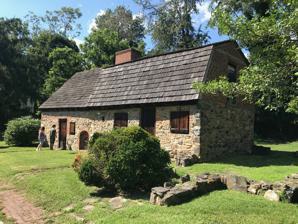
Building: Caleb Pusey House
Country: United States of America
Year built: 1683
Historic house in Pennsylvania, United States United States historic place Caleb Pusey House U.S. National Register of Historic Places Viewed from the SE in Aug 2023 Show map of Pennsylvania Show map of the United States Location 15 Race St., Upland, Pennsylvania Coordinates 39°51′4″N 75°23′13″W / 39.85111°N 75.38694°W / 39.85111; -75.38694 Built 1683 Architectural style Vernacular Jacobethan NRHP reference No. 71000706 Added to NRHP March 11, 1971 The Caleb Pusey House , built in 1683 near Chester Creek in Upland, Pennsylvania in the United States, is the oldest English-built house in Pennsylvania .  It is the only remaining house that William Penn , the founder of Pennsylvania, is known to have visited.  Caleb Pusey was a friend and business partner of Penn's.  They came over together in 1682 along with prefabricated mills intended for grinding flour and cutting lumber.  Pusey served as manager of the mills until his retirement in 1717. Since about 1960, the building and grounds have been owned by the Friends of the Caleb Pusey House, Inc. The house was in very poor condition, but was restored and the property has since been operated as a historic house museum. Caleb Pusey Caleb Pusey was a Quaker last maker (a maker of wooden foot molds for cobblers ) and a friend and business partner of William Penn , the founder of the Province of Pennsylvania .  A native of the parish of Lambourn, England, Pusey came to Pennsylvania from England in 1682 with his wife, Anne Worley, and her two sons from her first marriage, Francis and Henry. They traveled with Penn on his ship The Welcome , and brought with them prefabricated grist and saw mills which they planned to erect in the province and Pusey was to be the manager.  Many of the passengers were Quakers who were leaving to escape religious persecution.  Anne's first husband died while in prison for refusal to attend the Church of England. : p2 The voyage of the Welcome was tragic; there was small pox aboard and 30 of the 100 passengers died. : p3 Pusey had 250 acres of land, sold and deeded to him by Penn, which he would use to cultivate crops, 100 acres of which was adjacent to Chester Creek , near the intended site for the mill.  It was near the small Swedish settlement of Upland .  Pusey's land was called the Landingford Plantation. : p6 Pusey's land in Thomas Holme 's 1687 map.  Pusey's land is near center, adjacent to Chester Creek which empties into the Delaware River at the bottom.  Note the usage of the long s in Pusey's name. Pusey served in many official positions at various times.  These include Chester County Sheriff, Pennsylvania assemblyman for Chester County, Chester County Tax Collector, and justice of the provincial supreme court . He was also involved with the local Quaker community, and wrote a number of pamphlets , several in defense of William Penn. Pusey retired in 1717, and the Pusey family moved to Marlborough Township, near present day Longwood Gardens , where he died in 1727. The name Pusey actually refers to a village that was formerly part of Berkshire County, England.  It became common practice, in Pusey's time and earlier, to use the place of family origin as a surname.  Caleb's father and grandfather both wrote "alias Pusey" following their names when they signed their wills, : p31 indicating that they had adopted that name. Caleb Pusey House There was not much time between their arrival in 1682 and the onset of winter, and they were only able to complete the construction of a pit-house , which they used as a residence.  The pit house was half below ground and half above ground, and was similar to ones built elsewhere in the area.  It was common at that time to refer to such a dwelling as a "cave." : p13 Pusey's cave had a fireplace, a wooden floor, and one or two small windows. : p3 In 1683 the main above-ground house was built using native stone.  It was attached to the pit-house, which then became the east wing of the house and came to be used as a workshop.  The initial construction of the main house consisted of a single room which had a large attic or loft that was used for storage and sleeping and had a gable roof .  There was a fireplace in the western wall which contained a large brick baking oven . Shows the east room looking west towards the fireplace.  The oven is on the right in the fireplace.  Period furniture is in the foreground. At a later (unknown) date, another room was constructed which shared that western wall, so that the chimney was then in the center of the house.  The new room is known as the west room, the original above ground room is known as the east room, and the pit-house room is referred to as the east wing. Well inside the west room near SW corner The west room encloses a well which was previously outside.  It also contains a large iron basin called a stand-kettle : p12 on the back side of the east room's fireplace.  The stand-kettle can be heated from below with a fire, so that it can be used for various purposes such as heating water and scalding poultry .  There is a small access door on the front of the house to the space below the stand-kettle where the fire is set.  The west room is similar in size to the east room and they initially shared a common roof.  The west room did not have its own fireplace. A couple of theories were put forth regarding time of construction of the west room.  There are records from a Quaker friends meeting at the house in 1696, in which men and women were in two separate rooms, suggesting that the west room was in existence at that time. (This argument seems to assume that the pit-house/east wing could not have been the second room.)  It's also been suggested that the west room construction was necessitated by the destruction of the east wing in a fire, : p4 which likely happened in or after 1723 : p15 , when Pusey no longer lived there. After Pusey left in 1717, the Landingford property was owned by a succession of people, including industrialist John Price Crozer . The house was privately owned and occupied until roughly 1950. Around 1752, The roof of the east room was changed from a gable roof to a gambrel roof . The purpose was to increase the usable attic space to accommodate more storage and sleeping space. : p8 . East end of the house, showing the access door to the loft room and the line in the brickwork where the gable roof used to be before it was expanded to a gambrel roof (photo from 2012) The change in roof style can be seen as a line in the brickwork on the east wall of the house. : p7 The chimney of the main house was destroyed in a fire.  The date is unknown and it's not clear if this was a different fire than the one that destroyed the east wing.  The chimney was rebuilt at the back of the house, rather than the center, and used by two corner fireplaces, one in each room.  The house was divided at this time and used by two families.  The attic regions were also separate and were accessed by separate spiral staircases.  The baking oven was moved outside, as it was considered a fire hazard. : p7 The chimney and fireplace were later returned to their original forms and locations during restoration of the house in the 1960s. The house can be found at 15 Race Street, Upland, Pennsylvania, and is one of the oldest houses in the state.  Viewed from Race Street, which runs past the front of the house, the original east room is on the right and the west room is on the left.  The partially below-ground east wing was not restored, but would have been found to the right of the east room. Excavations Between 1962 and 1970, archaeological excavations were conducted at the Caleb Pusey House.  It was discovered early on that there used to be a cellar below the east room of the house which had been filled in and forgotten, probably in 1899 (see foundation drawing). Foundation of the Caleb Pusey House, as uncovered during excavations in the 1960s.  Sketch by George E. Jackson. : p9 This was fortunate from an archaeological perspective because the fill that was used was from a refuse pile containing a vast trove of artifacts that had been discarded over a period of many years.  It contained numerous coins, broken pottery and other items of interest.  It is thought that this was done because the rear wall was being forced inwards from the force earth behind it and so by filling in the cellar the owners hoped to prevent this problem from getting worse over time. : p10 The cellar was completely excavated and is currently (Oct 2023) empty except for a sump pump. Stairway going down to the cellar below the east room. It is accessed via a spiral staircase, the lower part of which is stone and original.  The stairs are accessed through a door in the floor at the north east corner of the east room. Another discovery was the buried remains of the cave (or east wing) just to the east of the east room.  It extended significantly further in the front than the other rooms and was accessed by a separate entrance with a stairway of 5 or 6 steps going down to the floor which was below ground. : p3 In the foundation plan, the steps are in the alcove in the front wall of the east wing, and the fireplace was in the alcove at the right rear.  After construction of the main house, this below-ground room came to be used as a workshop for various projects.  It was eventually destroyed by a fire and its chimney also collapsed at that time. : p13 After this, the pit was filled in so that the remnants of the room were all completely buried and soon forgotten. This stone wall marks the outline of the original pit-house or cave that Pusey built in 1682 A coin minted in 1723 was found during the excavation, indicating that the fire likely occurred after that date.  Caleb was no longer living there at that time.  Also found were glass panes that were lined in lead.  Since all lead was collected during the revolutionary war for making bullets, this would suggest that the destruction of the east wing occurred between 1723 and 1776.  It has been suggested (though not proven) that the fire was caused by a small copper still , the remains of which were found beneath the collapsed chimney. : p4 Presumably either the still itself exploded due to a blockage or ethanol vapors were produced which filled the room and then exploded.  If sufficiently violent, such an explosion could have been responsible for the chimney collapse and also the deformation of the eastern wall of the main house.  It was decided not to restore the cave, but instead to mark the outline with a low stone wall.  The enclosed space has sometimes been used as a garden. A filled in well was found inside the west room.  The fill was carefully removed and the well restored. A newly minted coin from 1699 was found at the bottom, possibly dropped or thrown in by William Penn who returned from England in that year and visited with Pusey in December. : p6 : p23 A cooling cellar was discovered in front of the west end of the house.  It had been abandoned and filled in, probably sometime during the 1700s.  It's labeled "west wing" on the foundation plan. Artifacts were found from the entire time period that the house was occupied, although a large proportion were from 1752 to 1786. : p7 Artifacts include portions of dolls, doll dishes, various lead toys, hand made dominoes, marbles, ceramic material, earthenware, coins, pewter items, brass items, silver items, iron pulley wheel from the well, milk pan, pots, pitchers, knives, and a very large number of pipe stem and bowl fragments. Restoration The Caleb Pusey House prior to restoration By 1960 the house was in a terrible state of repair and possibly in danger of collapse.  Funding was sought in order to do a full restoration of the property, much by private donations and matching funds from the government. : p2 The property, including the Crozer Schoolhouse next door, was acquired by the Friends of the Caleb Pusey House, Inc.   Restoration was carried out in the 1960s, immediately following the archaeological excavations.  Restoration included strengthening the walls, rebuilding the chimney, fireplace, and oven in their original locations at the center of the house, replacing the roof with the dormer window removed, and painting the interior walls.  The restored house is said to be 85% original. Period English furniture and other items were added to the house to show how it might have looked when Pusey and his family lived there.  A corner cupboard that belonged to Pusey and may have been a gift upon his retirement in 1717, was placed in the north west corner of the west room. Shows NW corner of west room.  A corner cupboard belonging to Pusey is in the corner which is engraved "Caleb Pusey, C(heart)A, 1717." Bricks have been interspersed randomly through the construction, probably replacing missing stones.  The loft now has a door on the east end which has to be accessed by ladder on the outside of the house as there currently is no interior stairway. The house was listed on the National Register of Historic Places in 1971. Chester Mills The mills were assembled in 1683 on Chester Creek and were the first proprietary grist mill and sawmill in the province.  They were located about 40 rods (1/8 mile) upstream from the house. : p4 They were operated successfully at this site until the great flood of 1687 when the mills and their dam were swept away. : p4 Efforts were immediately started to replace them.  This work was completed, probably by 1689, at a new site that was slightly upstream from the original mills.  Unfortunately, the new dam was subsequently destroyed by a "great freshet" (flood), although the mills apparently survived.  (Note another source says the original mills and dam were lost in 1683 and the second dam was lost in 1687.)  It was decided as a result to build a new dam about a mile upstream, below a tributary known as Baldwin's run, and send the water down to the mills in a mill race or canal.  The race is shown on Samuel Lightfoot's 1730 map, which also shows the Pusey house, Chester Creek, and the mills. Samuel Lightfoot's 1730 map.  The Pusey House is marked by a small symbol of a house.  The mill race is the thin line that passes below the house and terminates on the right at the mill.  Water flow in the creek and race is from left to right. North on the map is about 17 degrees clockwise from vertical. (On current maps, Baldwin's Run enters Chester Creek near the west end of Worrilow Rd. on the opposite side of the creek. )  Land was purchased for this purpose from Thomas Brassey and William Woodmansey (Woodmansey is parcel #86 on the 1687 map).  The completed dam was at a site previously used for fording the river, and the top of the dam henceforth became part of the Kings Highway .  As a result, a lot of travelers passed by the Pusey house, often stopping to visit.  This arrangement was successful for a while, but by 1693 the mills had greatly deteriorated and Pusey was persuaded to donate 5 acres of his plantation for the construction of a new mill.  This site was slightly downstream from Pusey's house and the race was extended to reach it (see 1730 map). On current maps, the site was near the southern end of Upland Ave. in Upland, PA.  The river makes a sharp right angle bend to the left at the mill site, which is shown on the 1730 map can also be found on current maps. The location of the house is marked on the 1730 map; it's just above the mill race and below the word "plantation."  Note that the creek and the mill race flow from left to right on the map (approximately west to east).  The earlier mill locations are not marked but can be assumed to be in the indicated mill lands upstream from the house.  The race has been filled in and is no longer visible.  On current maps, the race travelled along the south side of Race Street, while the house is on the north side.  The mills were operated for many years at this third and final site.  In 1708, a fulling and dyeing mill was added for the processing of wool.  The mills burned down in 1858. : p4 1699 weather vane Weather vane A now famous historic weather vane once sat atop of the Chester Mills, bearing the initials of the three men who owned and operated the mills in 1699. Henry Graham Ashmead , in his 1884 book on Delaware County history states: "Doubtless when repairs were made to the mill, in 1699, the rude iron vane bearing the initials W. P. ( William Penn ), S. C. ( Samuel Carpenter ), C. P. (Caleb Pusey), and the date, 1699, was placed on the building. When Richard Flower owned the property the old vane surmounted the dwelling-house of the owner, but on gusty nights, turning in the wind, it squeaked and groaned so noisily that it was taken down. In 1870, Reese W. Flower presented it to the Historical Society of Pennsylvania ..." : p430 Crozer school in 2023 Crozer Schoolhouse Also located on the property, just to the left of the Pusey House, is the Crozer Schoolhouse, which was built in 1849 by John Price Crozer for the children of millworkers at his factory. The upstairs later became a repository for thousands of artifacts that were dug up on the property by archaeologists.  The downstairs is currently set up as a school room and also has some displays showing off a few of the artifacts.  Crozer also built the Upland Baptist Church and millworker housing in the area. Pennock Log House in 2012 Pennock Log House The Pennock Log House, which was built by a descendant of Pusey's in 1790, was originally located in Springfield Township.  In 1965 it was disassembled and moved to a site across the street from the Caleb Pusey House by the Friends of The Caleb Pusey House.  It unfortunately developed some serious structural problems causing one of the walls to collapse and it had to be demolished and removed in or about 2021. Gallery Front view of house looking north, 2023 View of house from SW showing central location of chimney and transition in roof style from gable to gambrel, 2023 Sketch made before 1827, shows chimney at back of the house, loft access door, dormer window , and no sign of the buried east wing. Architect's drawing of the plan for restoring the fireplace and the east room Loft above the east room looking east, the window shown was converted back to a door during restoration Loft above the west room looking east, shows interior doorways and window in the east room (prior to restoration) Rear of the baking oven viewed from the west room, 2023 Stand-kettle, located in the west room to the right of the rear of the oven.  It can be heated from below. Cabinet at the Crozer Schoolhouse displaying artifacts from the Caleb Pusey House See also South Brook Farm List of the oldest buildings in Pennsylvania Notes